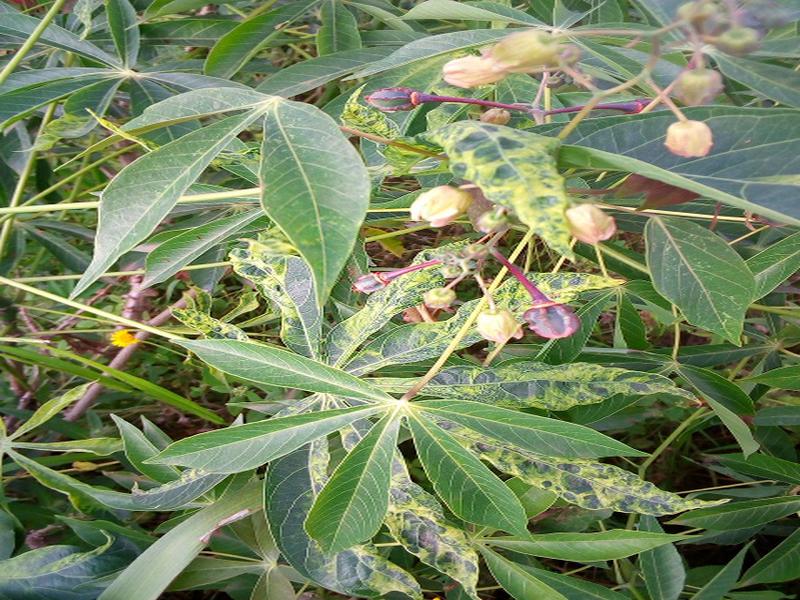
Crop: cassava
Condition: mosaic_disease